A Night to Dismember

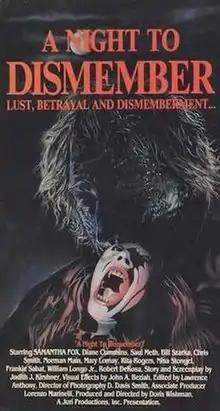
Original VHS cover

A Night to Dismember is a 1983 American slasher horror film, produced and directed by Doris Wishman. The film stars pornographic actress Samantha Fox as a psychotic young woman, recently released from a psychiatric institution, who is driven to kill by an ancestral curse. It was the first and only foray into the horror genre for Wishman, who mainly directed and produced sexploitation films.